United States–Yemen relations

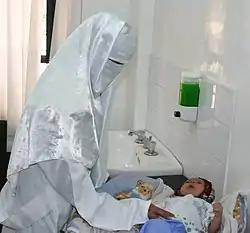

U.S. economic aid to Yemen also supports democracy and governance programming. For almost five years, the National Democratic Institute (NDI) has run programs in Yemen's outlying provinces to support conflict resolution strategies designed to end revenge killings among tribes.